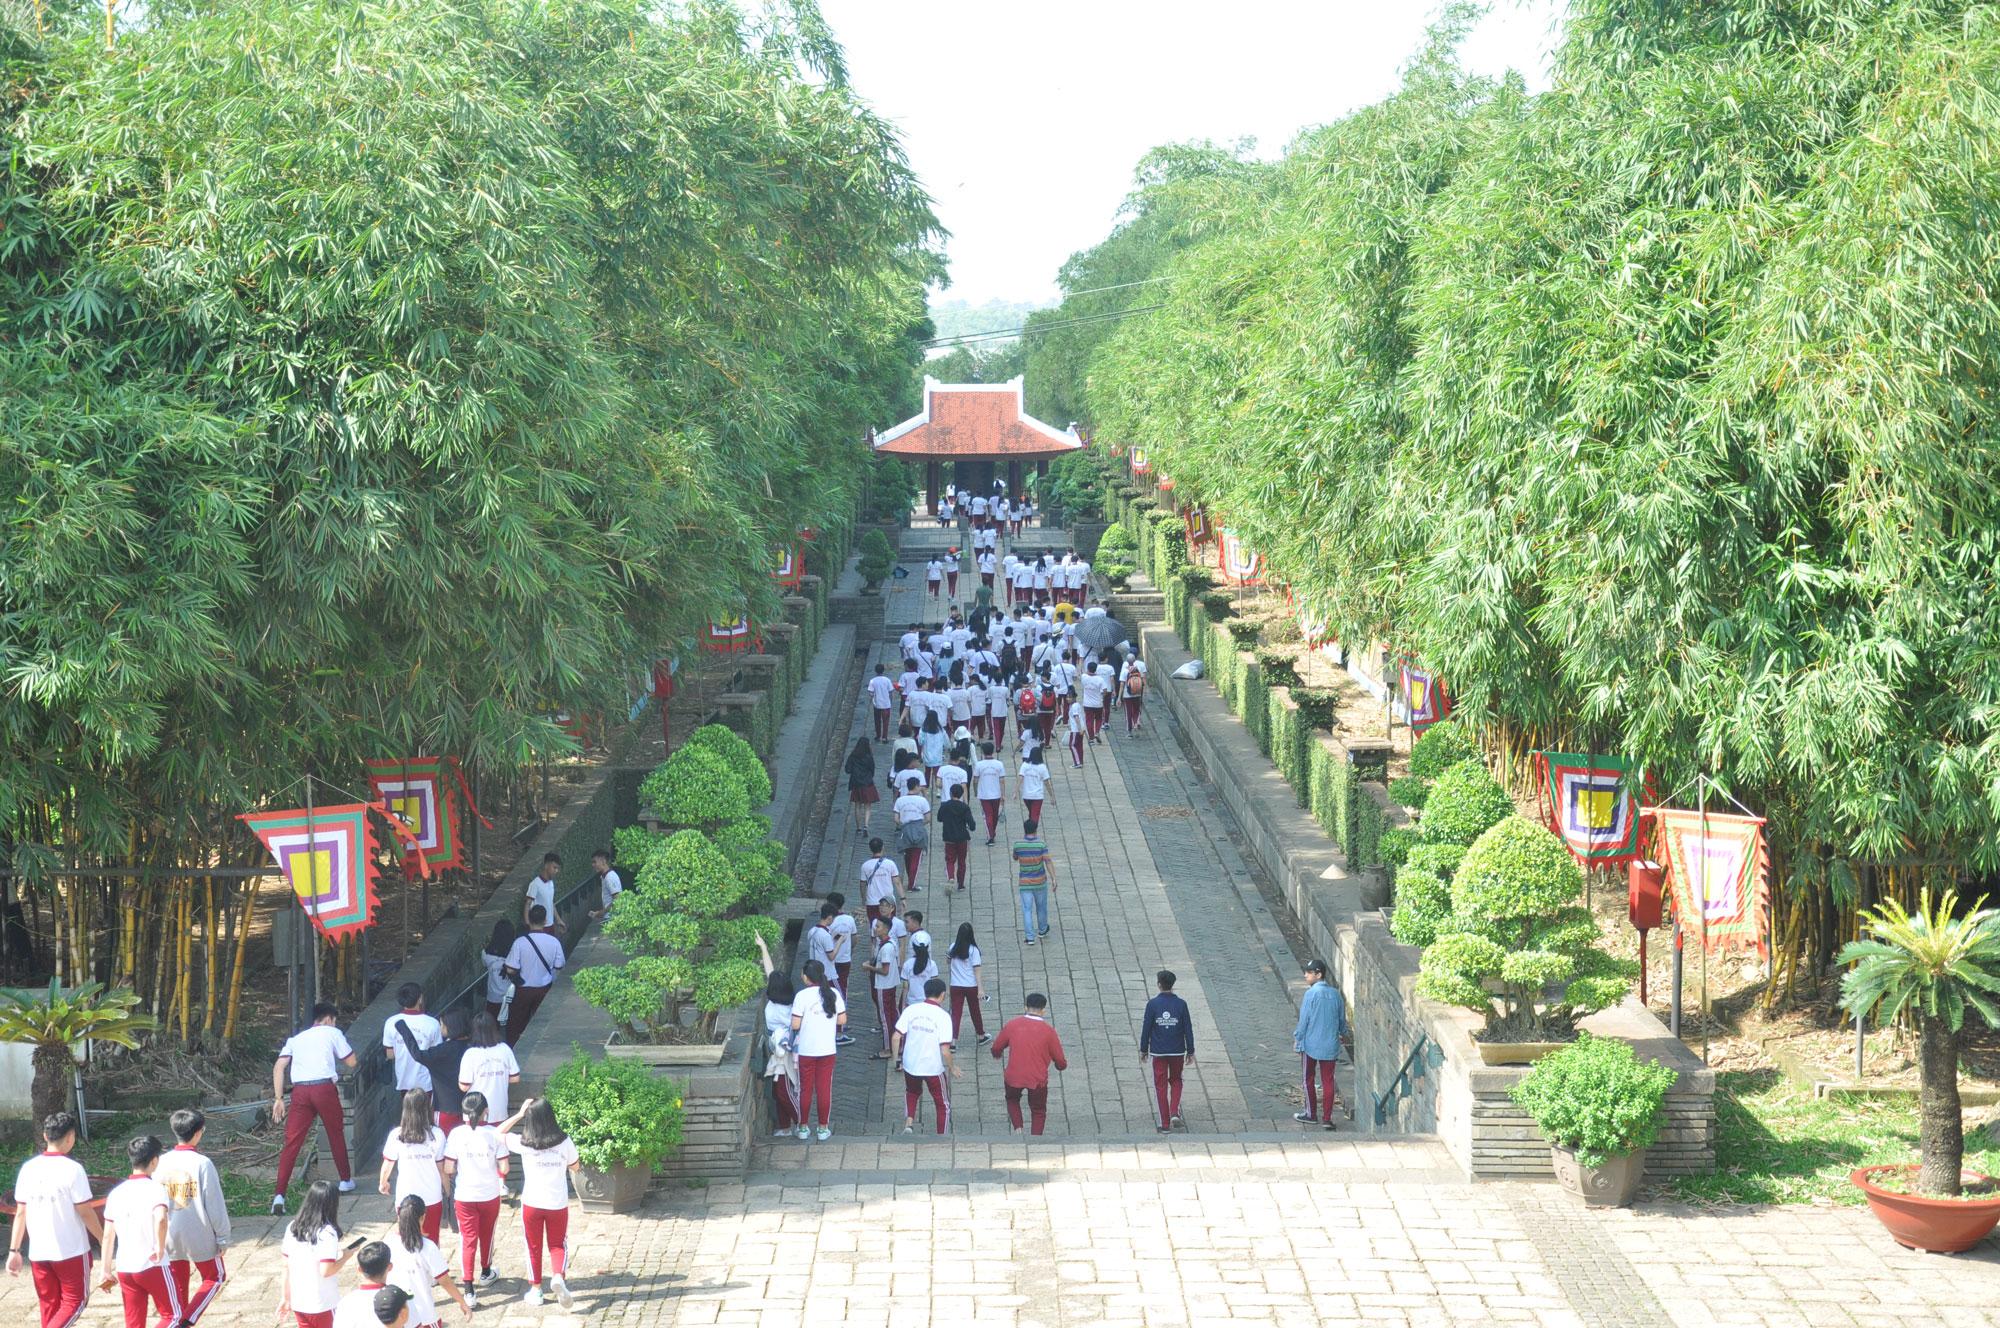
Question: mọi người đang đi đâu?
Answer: đang đi chùa